LVG E.I

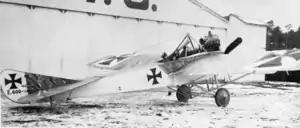
LVG E.I prototype serial E.600/15.

The LVG E.I was a German two-seat monoplane of World War I. The E.I was unusual among monoplanes of its time in that it featured ailerons as opposed to the then-conventional (for monoplanes) wing warping.